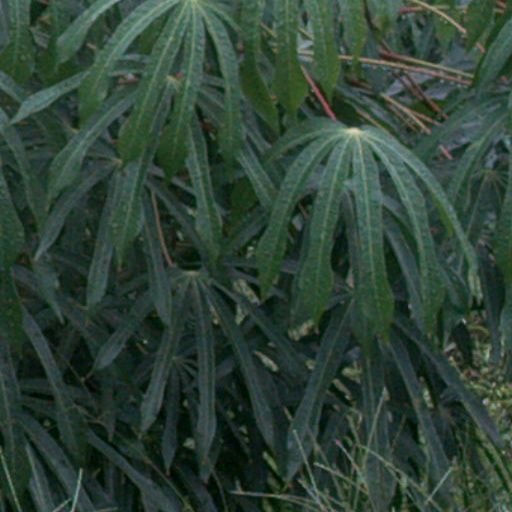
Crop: cassava